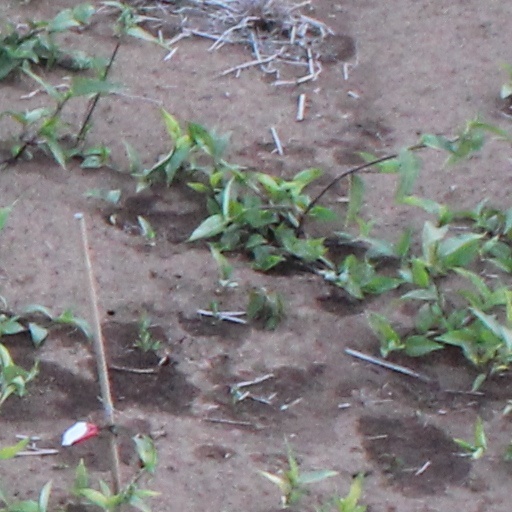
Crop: wheat